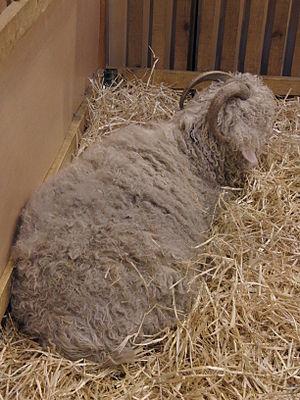
Chèvre angora - Salon international de l'agriculture 2011, Paris, France
La chèvre angora aussi appelée chèvre du Tibet est une race caprine originaire du Cachemire et du Tibet, introduite par la suite en Turquie, en Asie Mineure. C'est une chèvre de petite taille, très rustique, bien adaptée aux régions arides. La robe est entièrement blanche aux mèches longues, soyeuses et lustrées. Les poils poussent d'environ 2,5 cm par mois. Ils servent pour la confection de la laine mohair. Sur le plan mondial, les principales régions d'élevage des chèvres angora se situent en Turquie, en Afrique du Sud, en Argentine et en Australie.